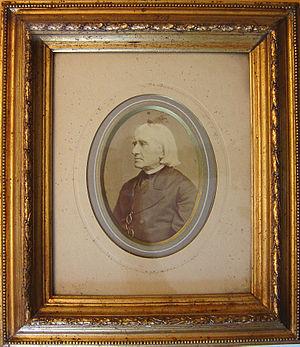
Un passe-partout est un encadrement en carton posé sur une œuvre d'art ou une reproduction. La fonction première du passe-partout est de créer un espace entre l'œuvre et le verre de l'encadrement de façon à protéger l'œuvre d'un contact direct. Il assure également une fonction décorative.